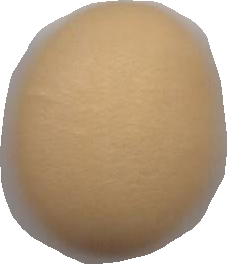
Variety: Dega